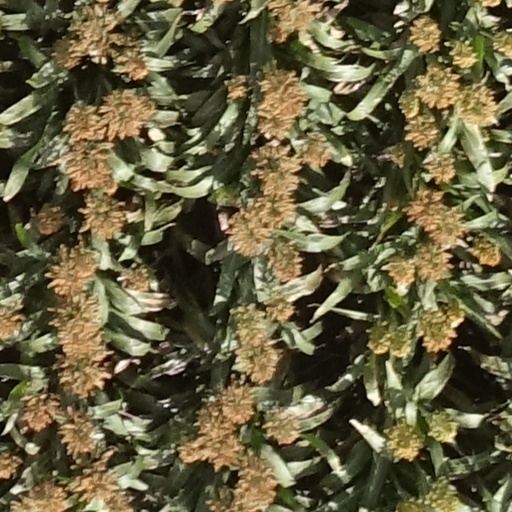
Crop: sorghum